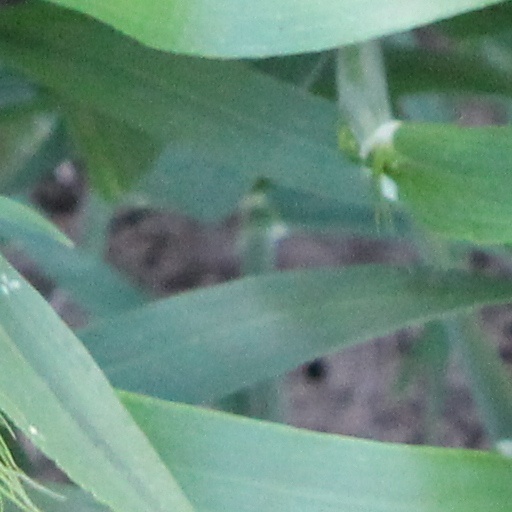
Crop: wheat